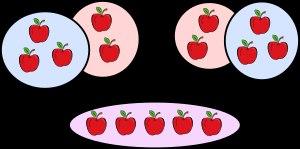
L'addition est une opération élémentaire, permettant notamment de décrire la réunion de quantités ou l'adjonction de grandeurs extensives de même nature, comme les longueurs, les aires, ou les volumes. En particulier en physique, l'addition de deux grandeurs ne peut s'effectuer numériquement que si ces grandeurs sont exprimées avec la même unité de mesure. Le résultat d'une addition est appelé une somme, et les nombres que l'on additionne, les termes.